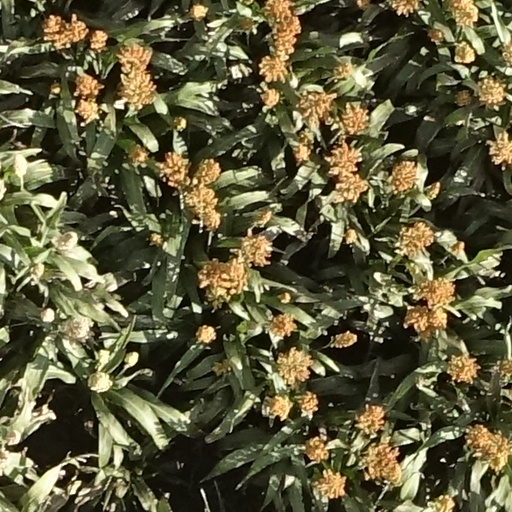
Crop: sorghum